The Stars Look Down

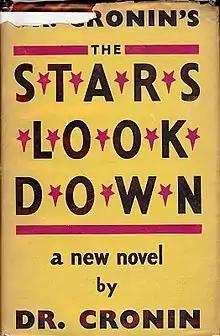
First UK edition

The Stars Look Down is a 1935 novel by A. J. Cronin which chronicles various injustices in an English coal mining community. A film version was released in 1940, and television adaptations include both Italian (1971) and British (1975) versions.